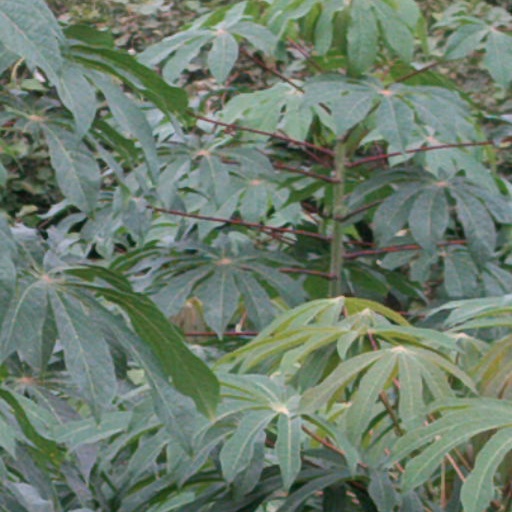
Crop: cassava